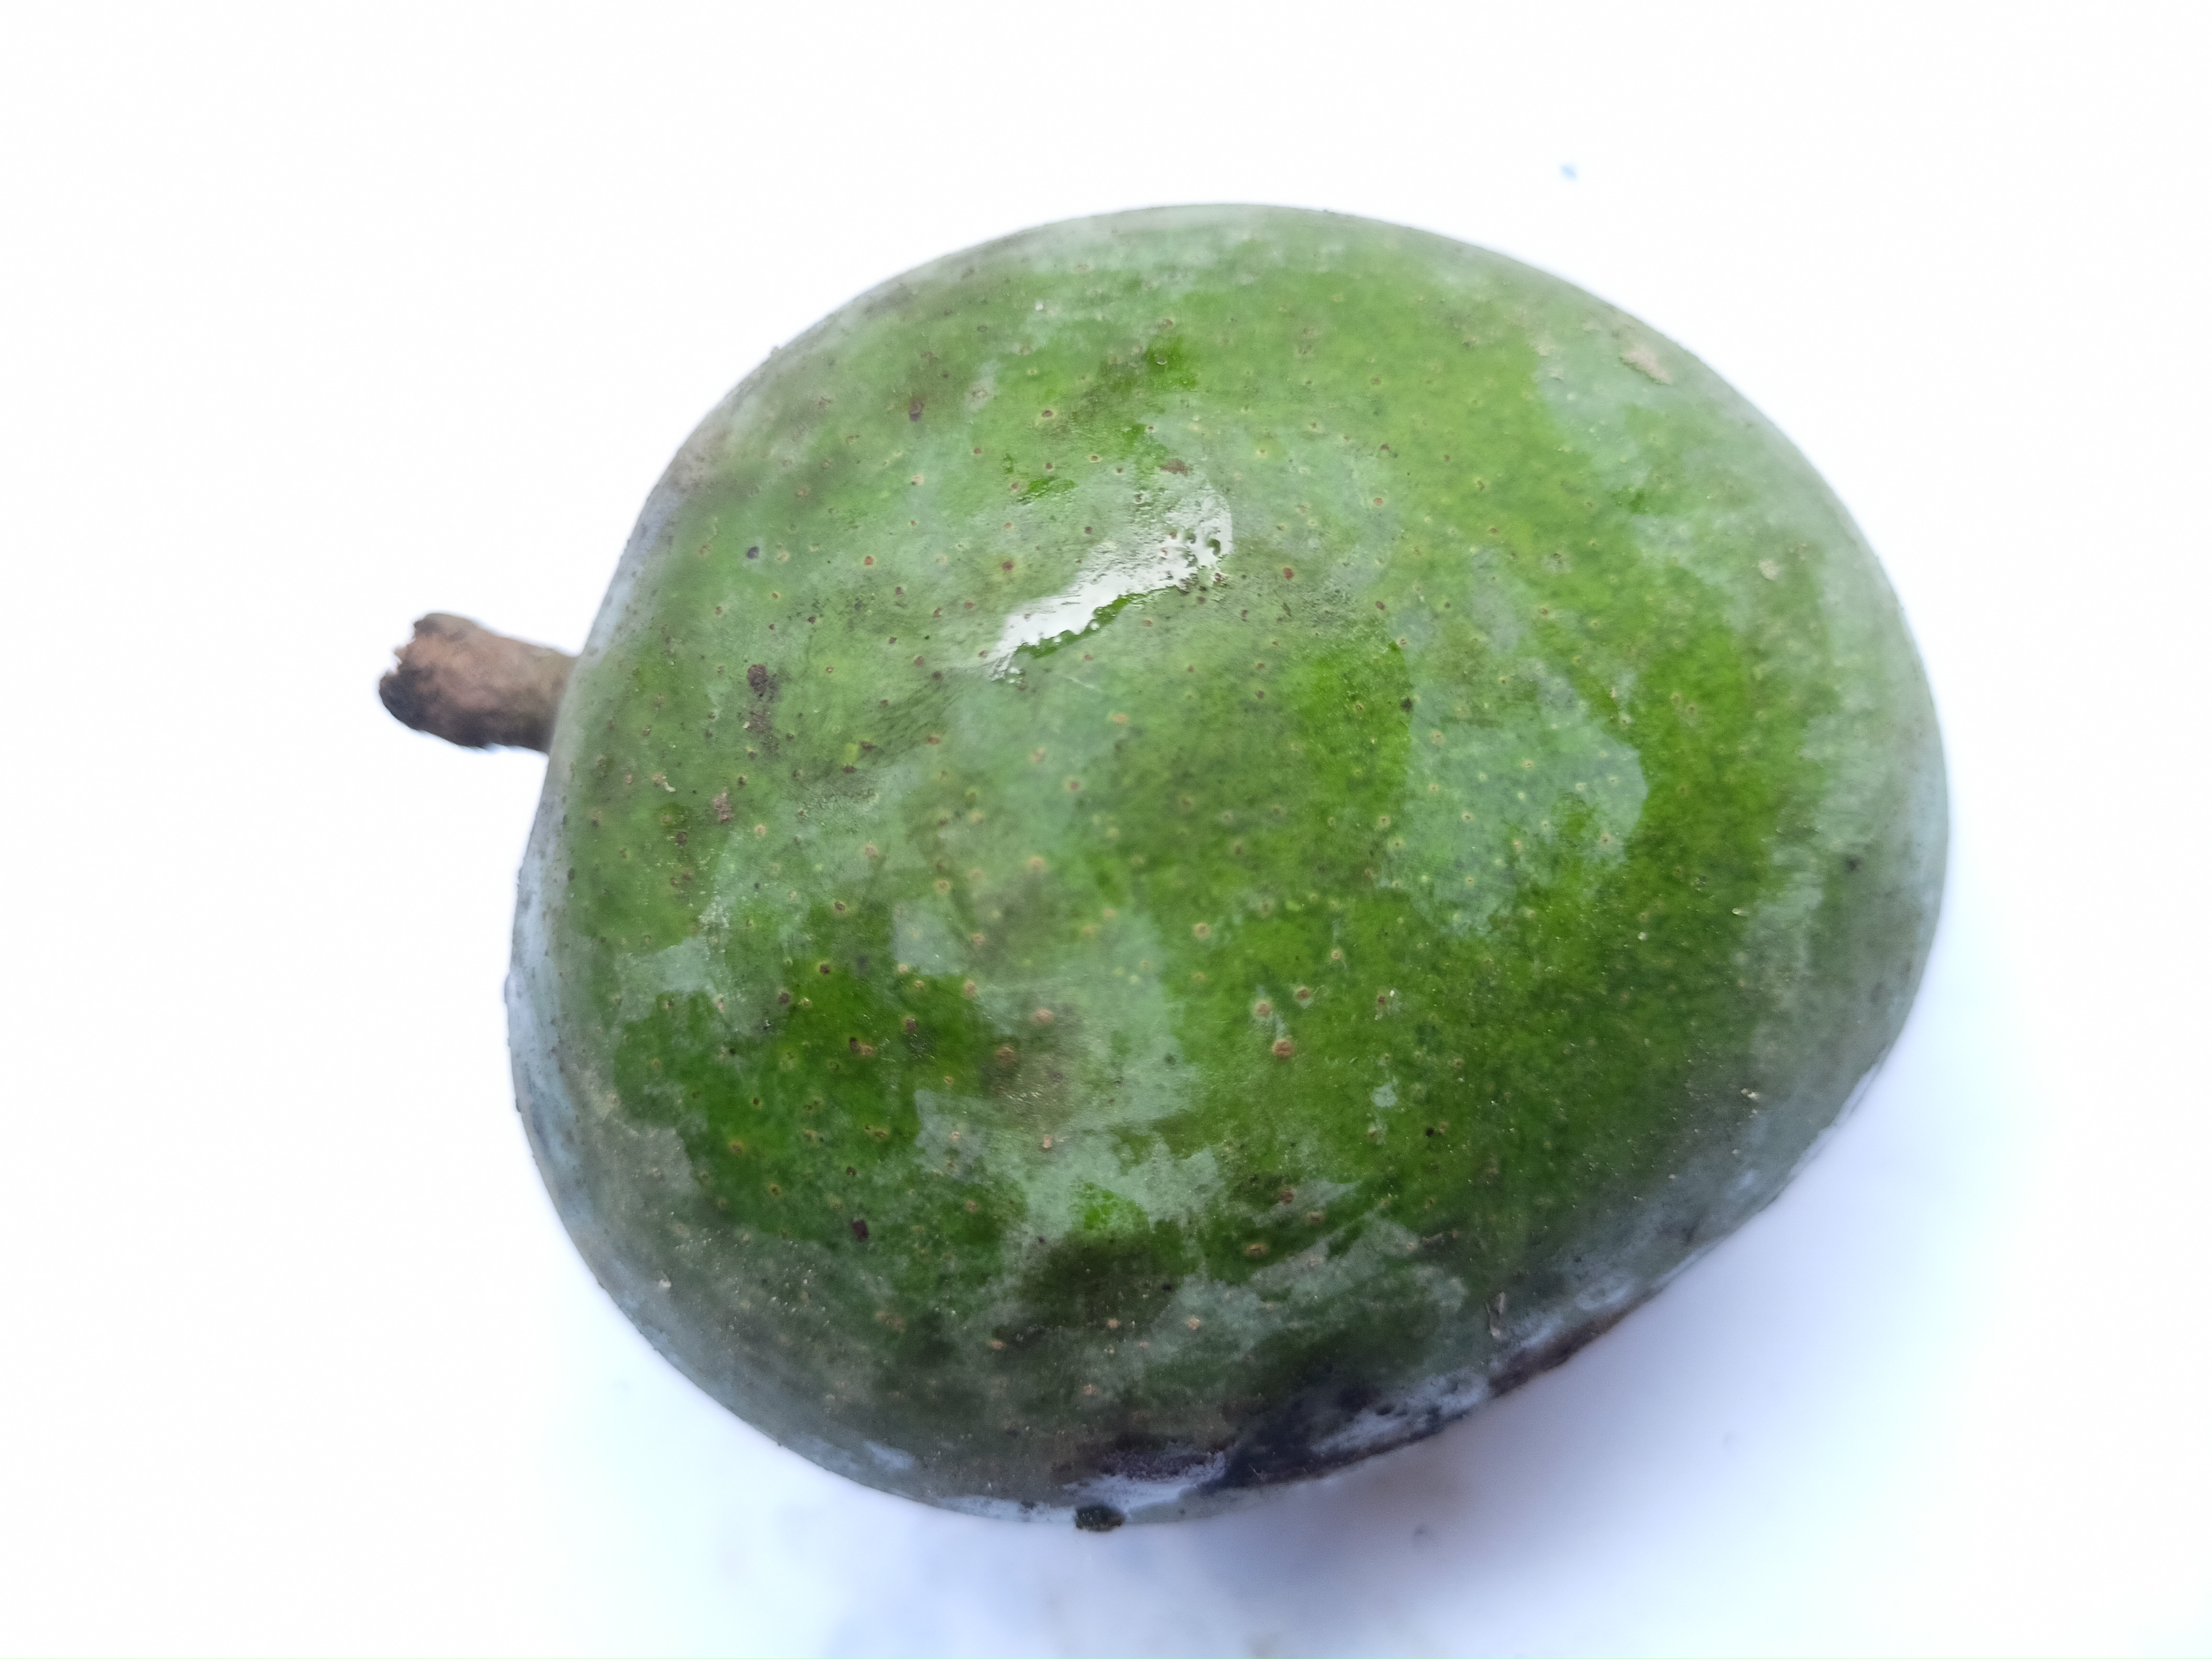
Mango variety: Khrishapat